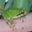
Label: frog